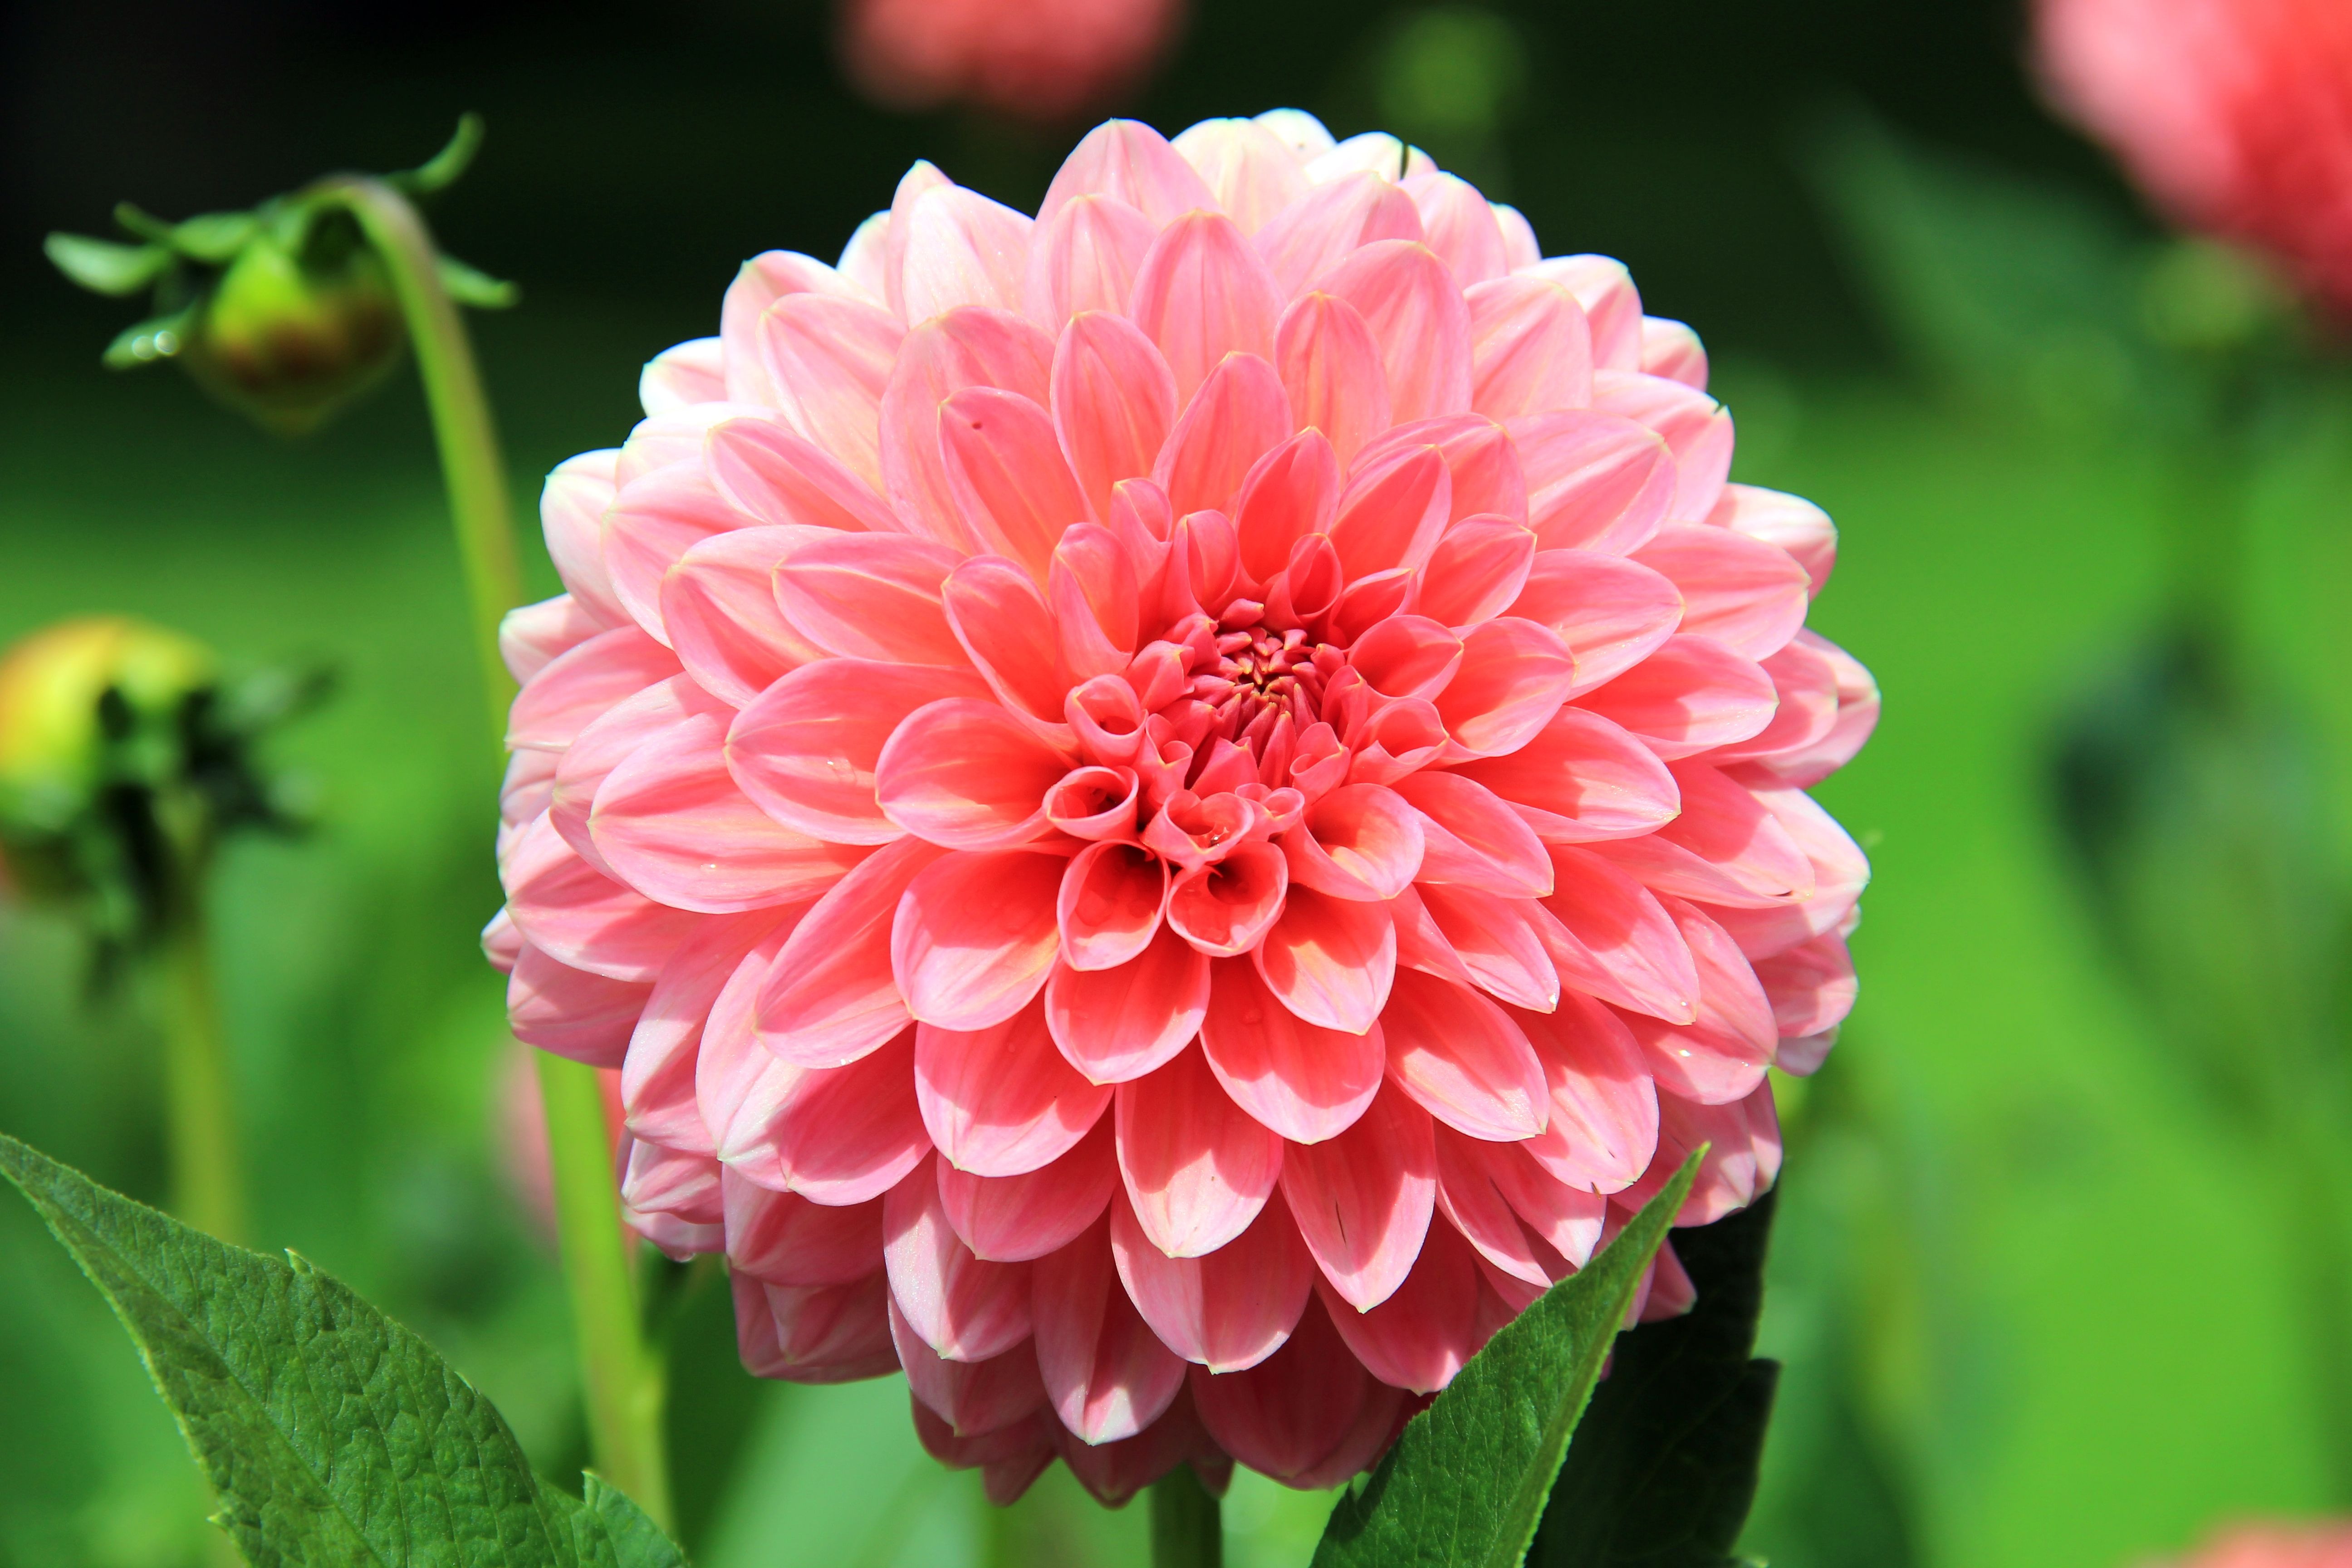
blossom, plant, flower, petal, bloom, autumn, dahlia, peach, flowering plant, daisy family, annual plant, rosa centifolia